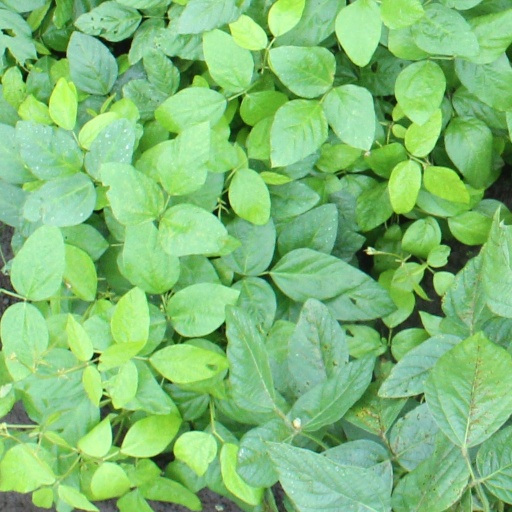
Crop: soybean